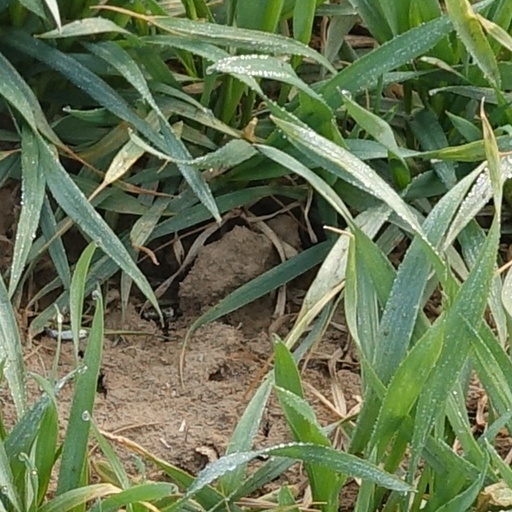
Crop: wheat